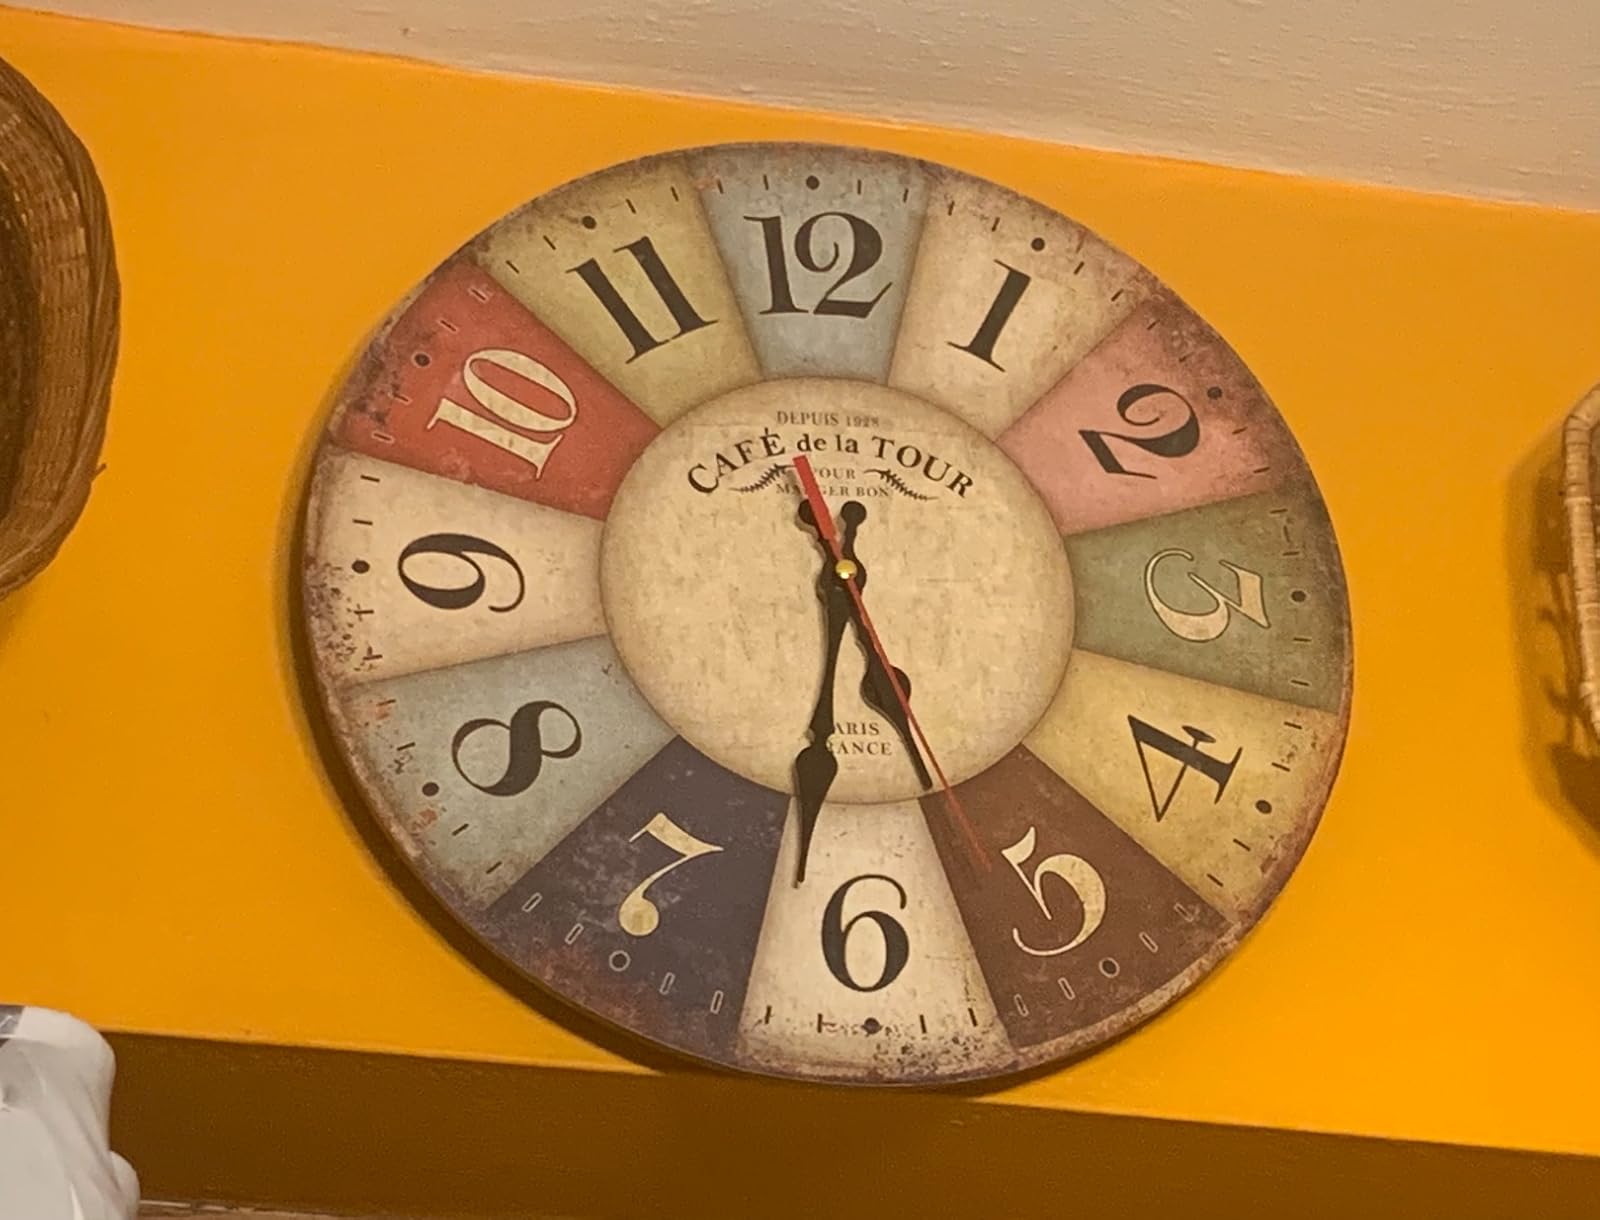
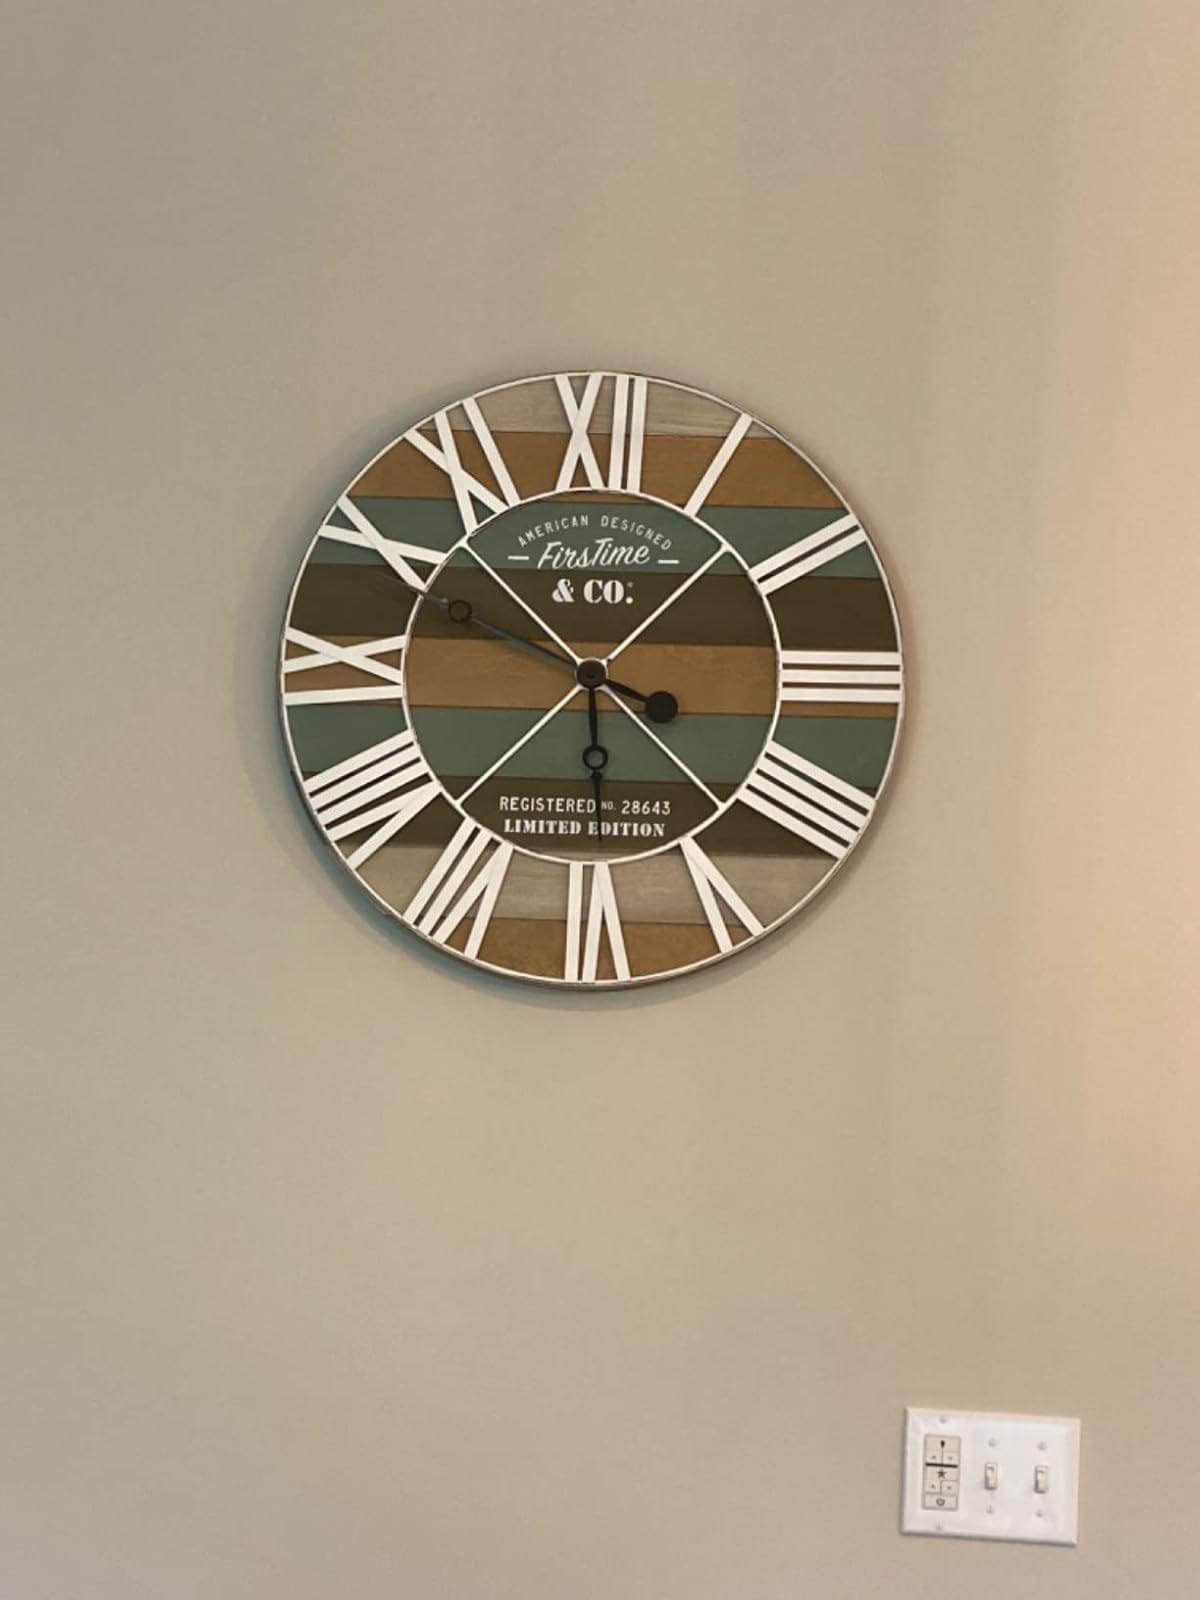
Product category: clock
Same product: no